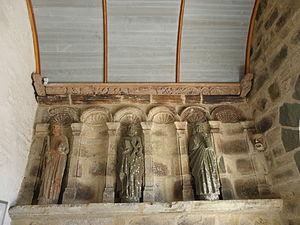
Église Sainte-Pitère du Tréhou (29). Saint-Pierre, Saint-André et Saint-Jean. Apôtre de la costale intérieure est du porche sud.
Le Tréhou [lə tʁeu] est une commune du département du Finistère, dans la région Bretagne, en France.